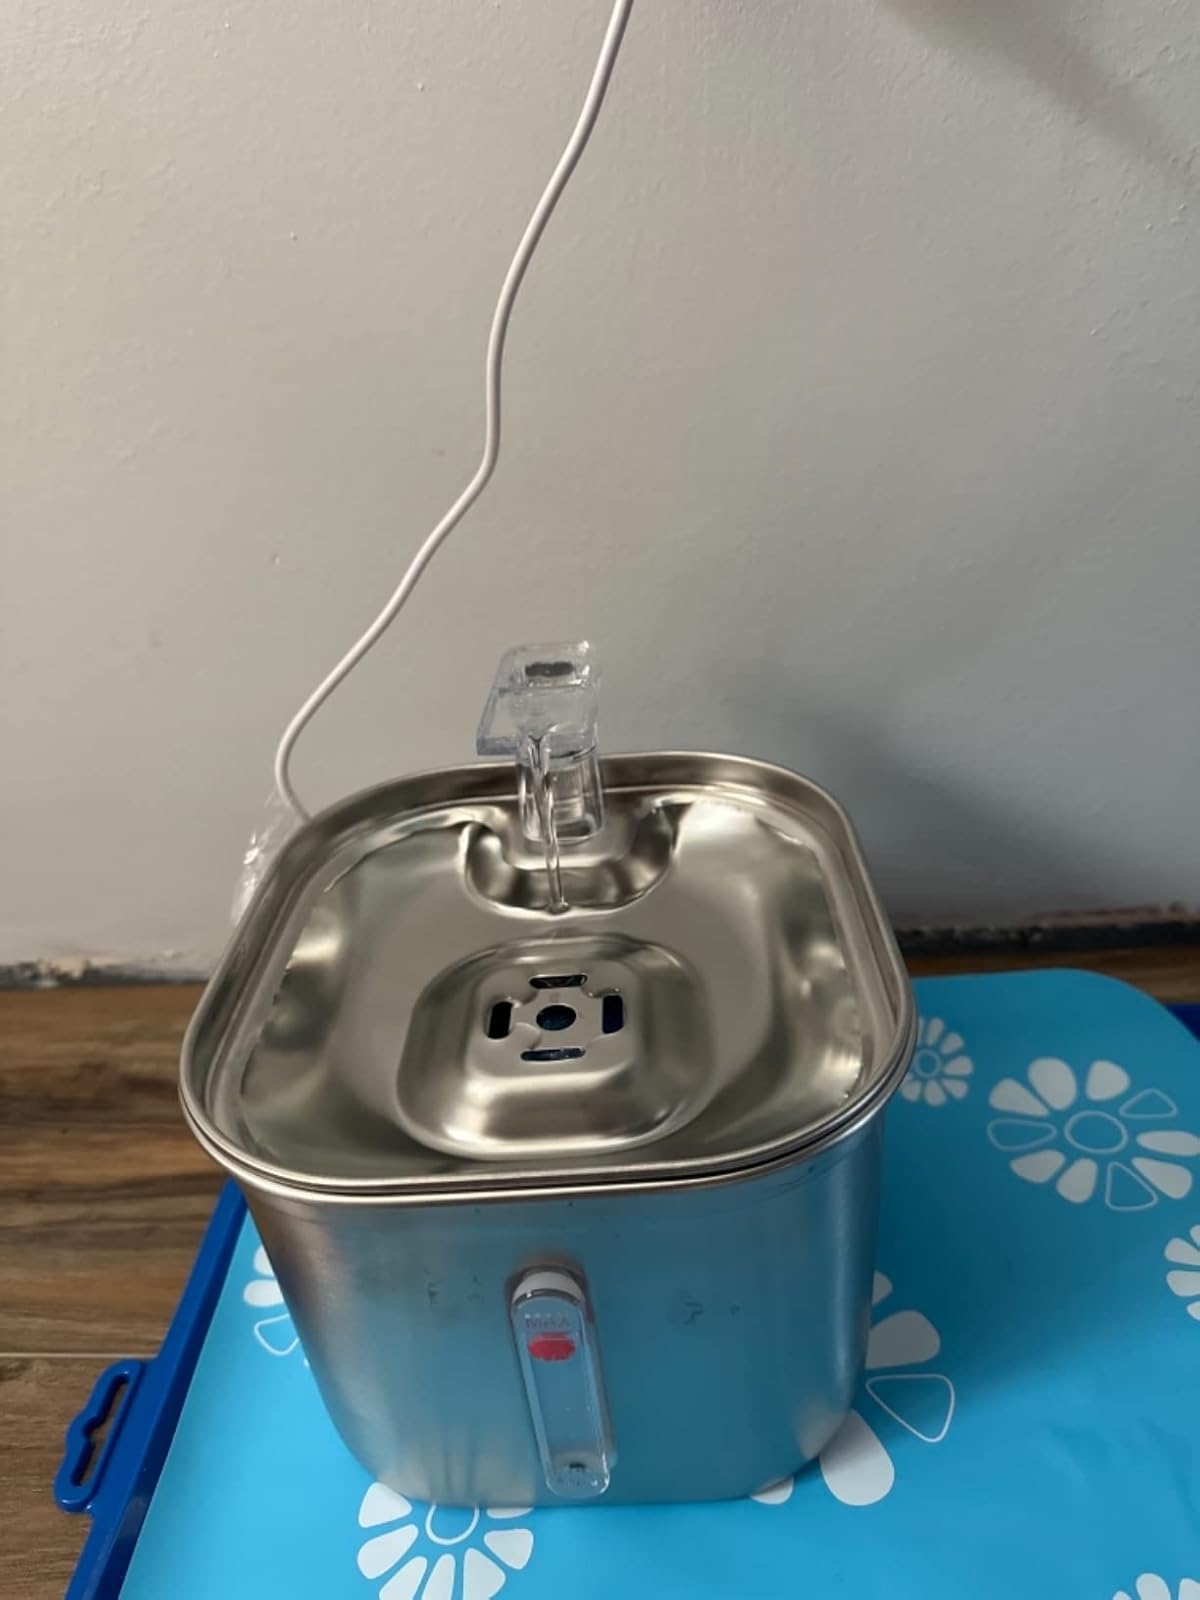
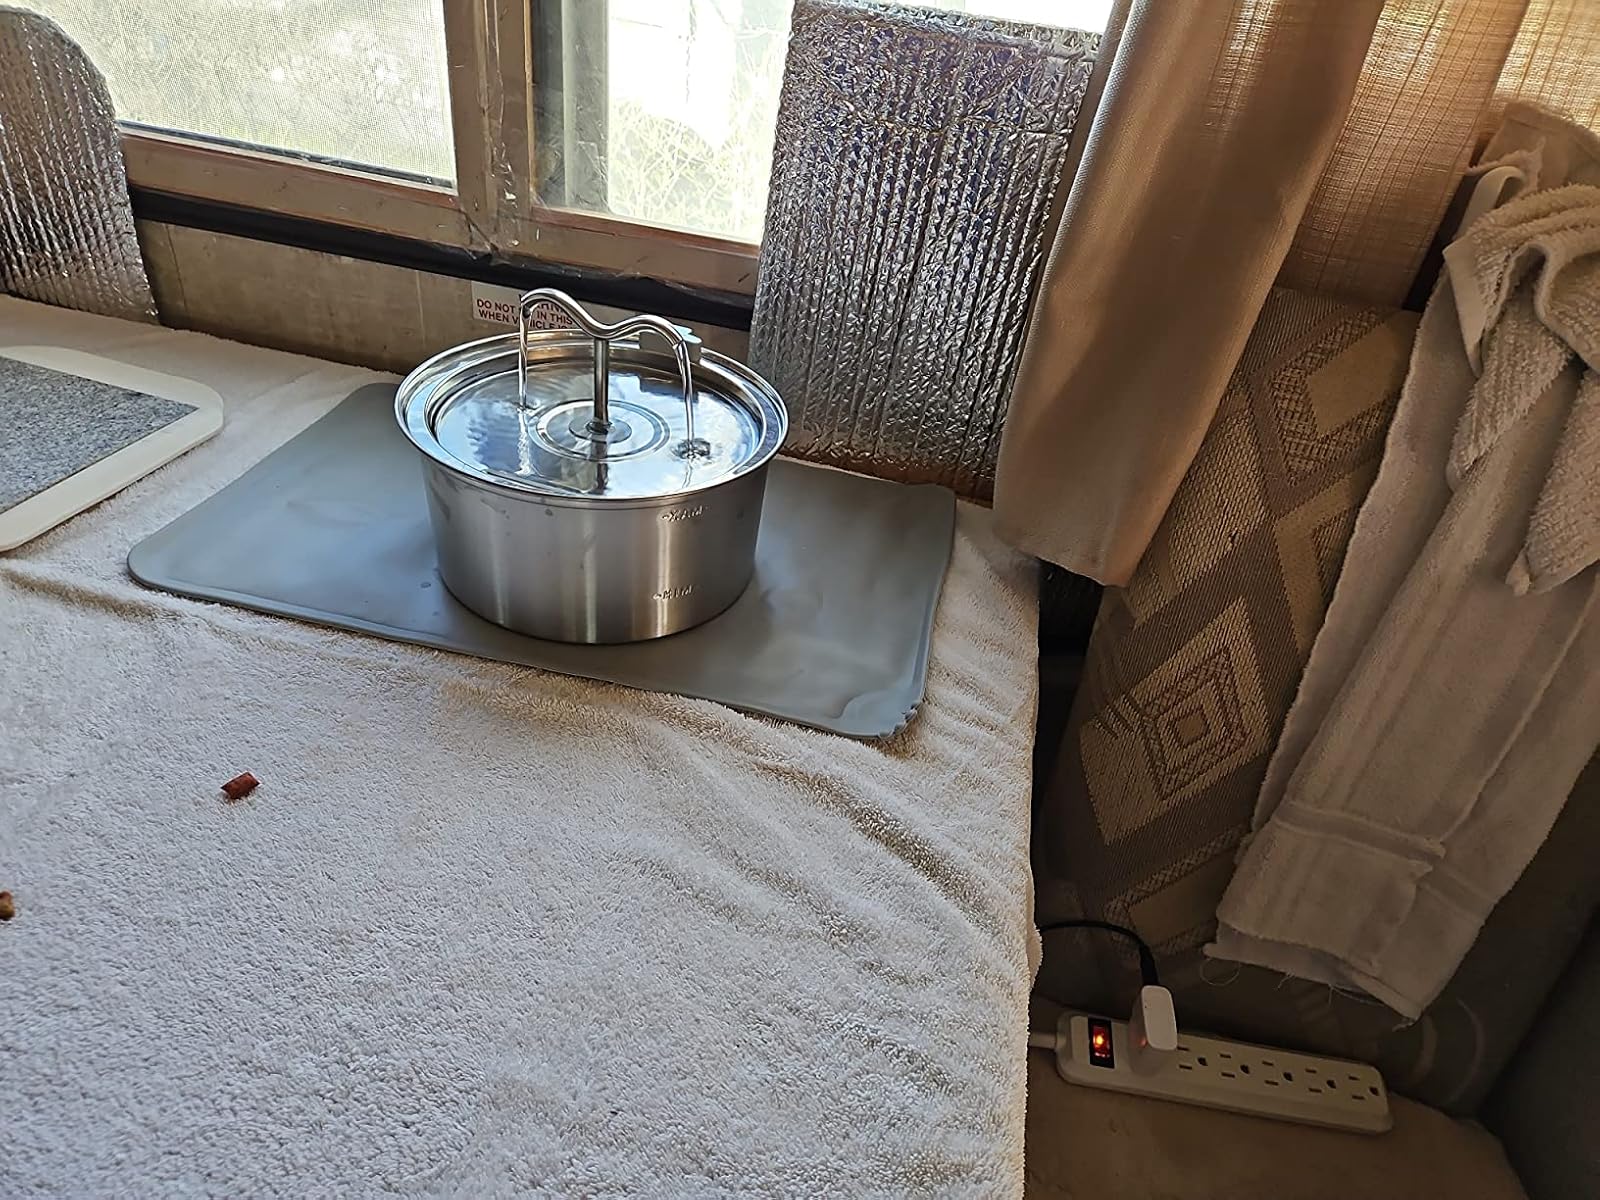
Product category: items_bowl
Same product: no